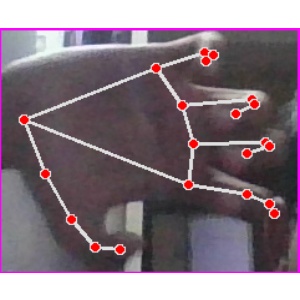
अक्षर: त